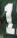
Number: 1